100 Photographs that Changed the World

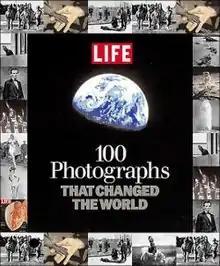
Front Cover

Life: 100 Photographs that Changed The World is a book of photographs, that are believed to have pushed towards a change, accumulated by the editors of "Life" magazine in 2003.